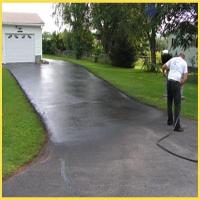
Weather: cloudy or overcast